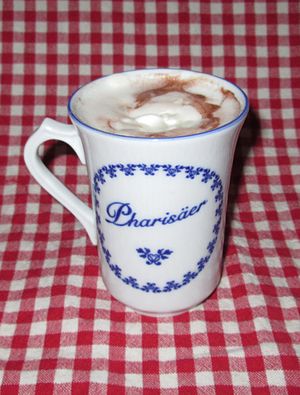
Farisæer (drik)
En kop farisæer
En kop farisæer
En farisæer er en drik fra Sønderjylland. Den siges at være opfundet i 1800-tallet på friserøen Nordstrand.